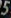
Number: 5